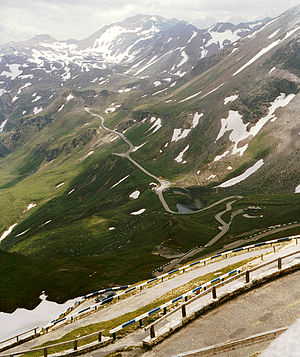
Großglockner-Hochalpenstraße / Galleri
Großglockner-Hochalpenstraße er en alpin pasvej i Østrig mellem byerne Bruck an der Glocknerstraße i delstaten Salzburg og Heiligenblut i delstaten Kärnten. Vejen er 47,8 km lang og forløber på 10 km over 2.400 meters højde. Passet Hochtor ligger i 2.504 meters højde. Vejen har endvidere to sideveje til hhv. Edelweißspitze og Franz-Josefs-Höhe, hvor der er gode udsigtspunkter. Vejen er lukket om vinteren – afhængig af vejret er det i perioden oktober til maj. Vejen er privat ejet. Der betales afgift for at benytte den.